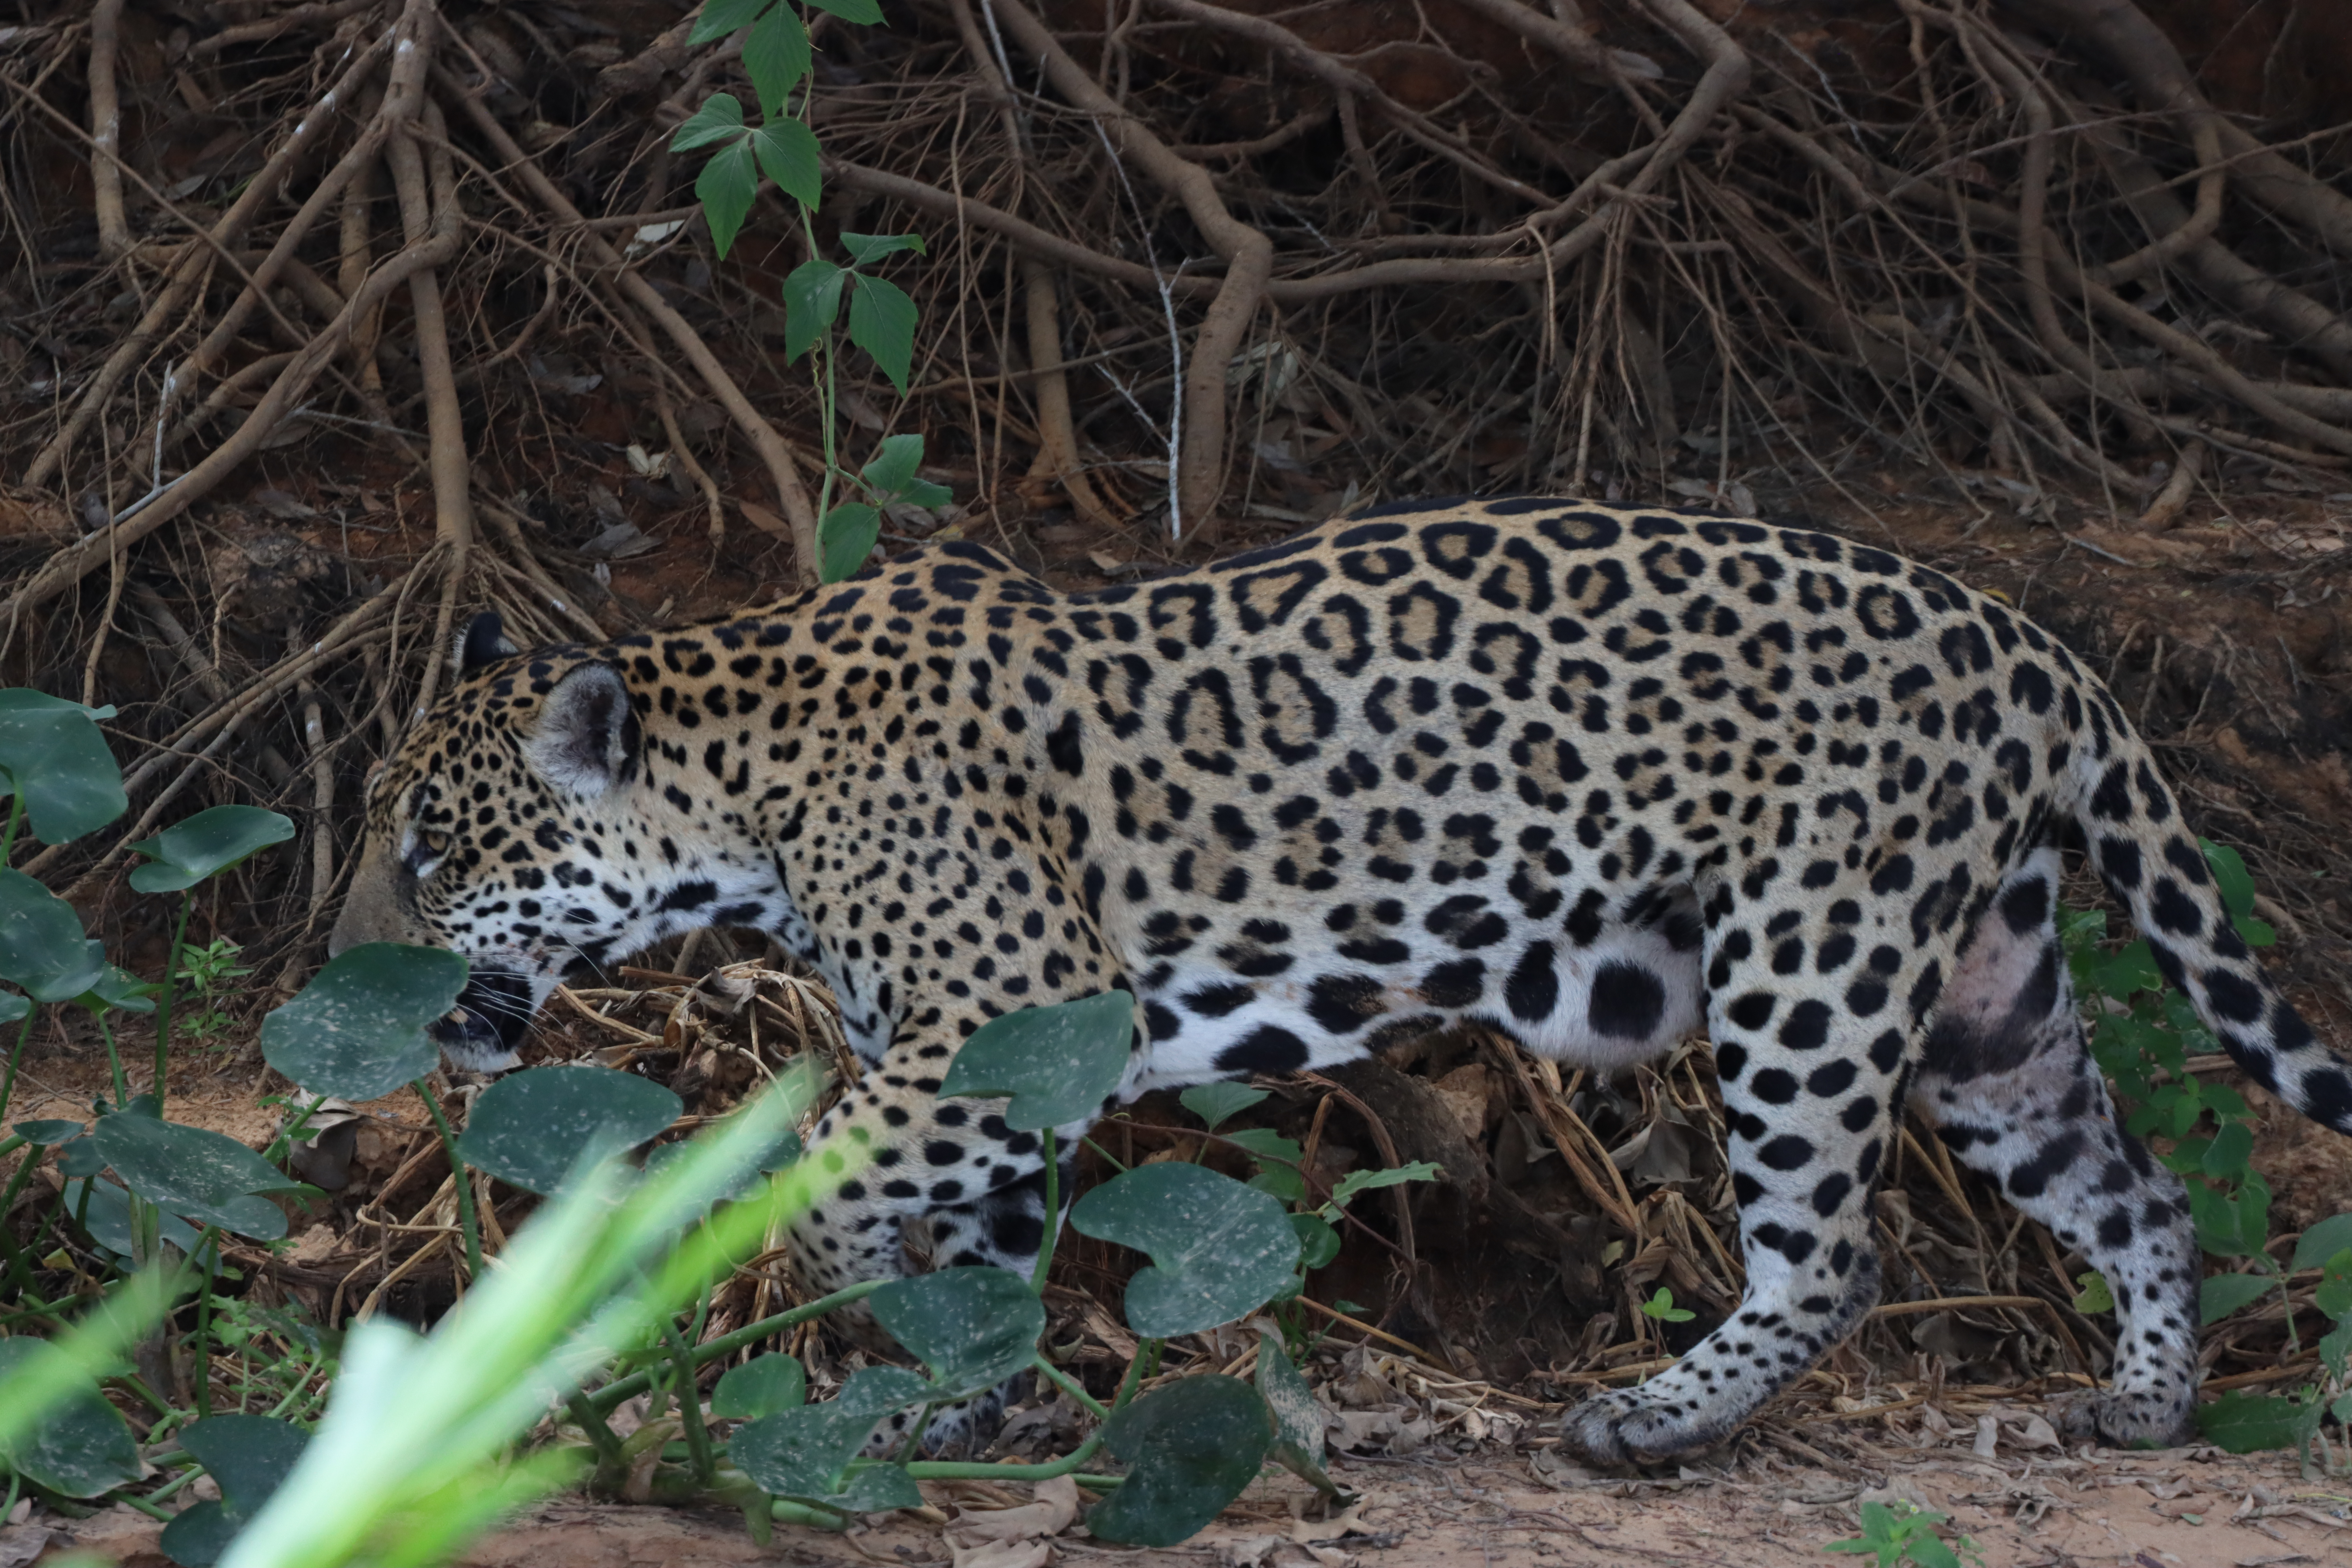
Jaguar: Jaju